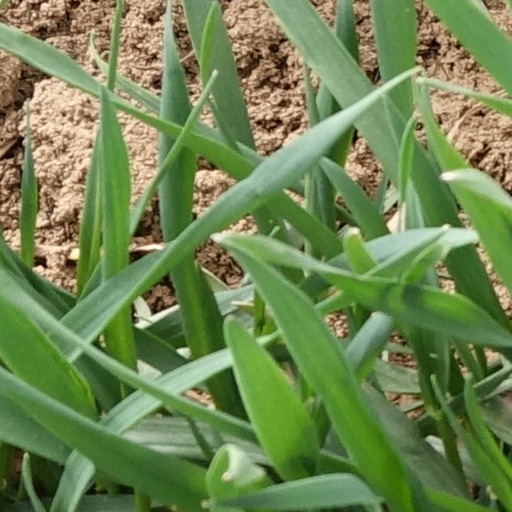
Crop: wheat